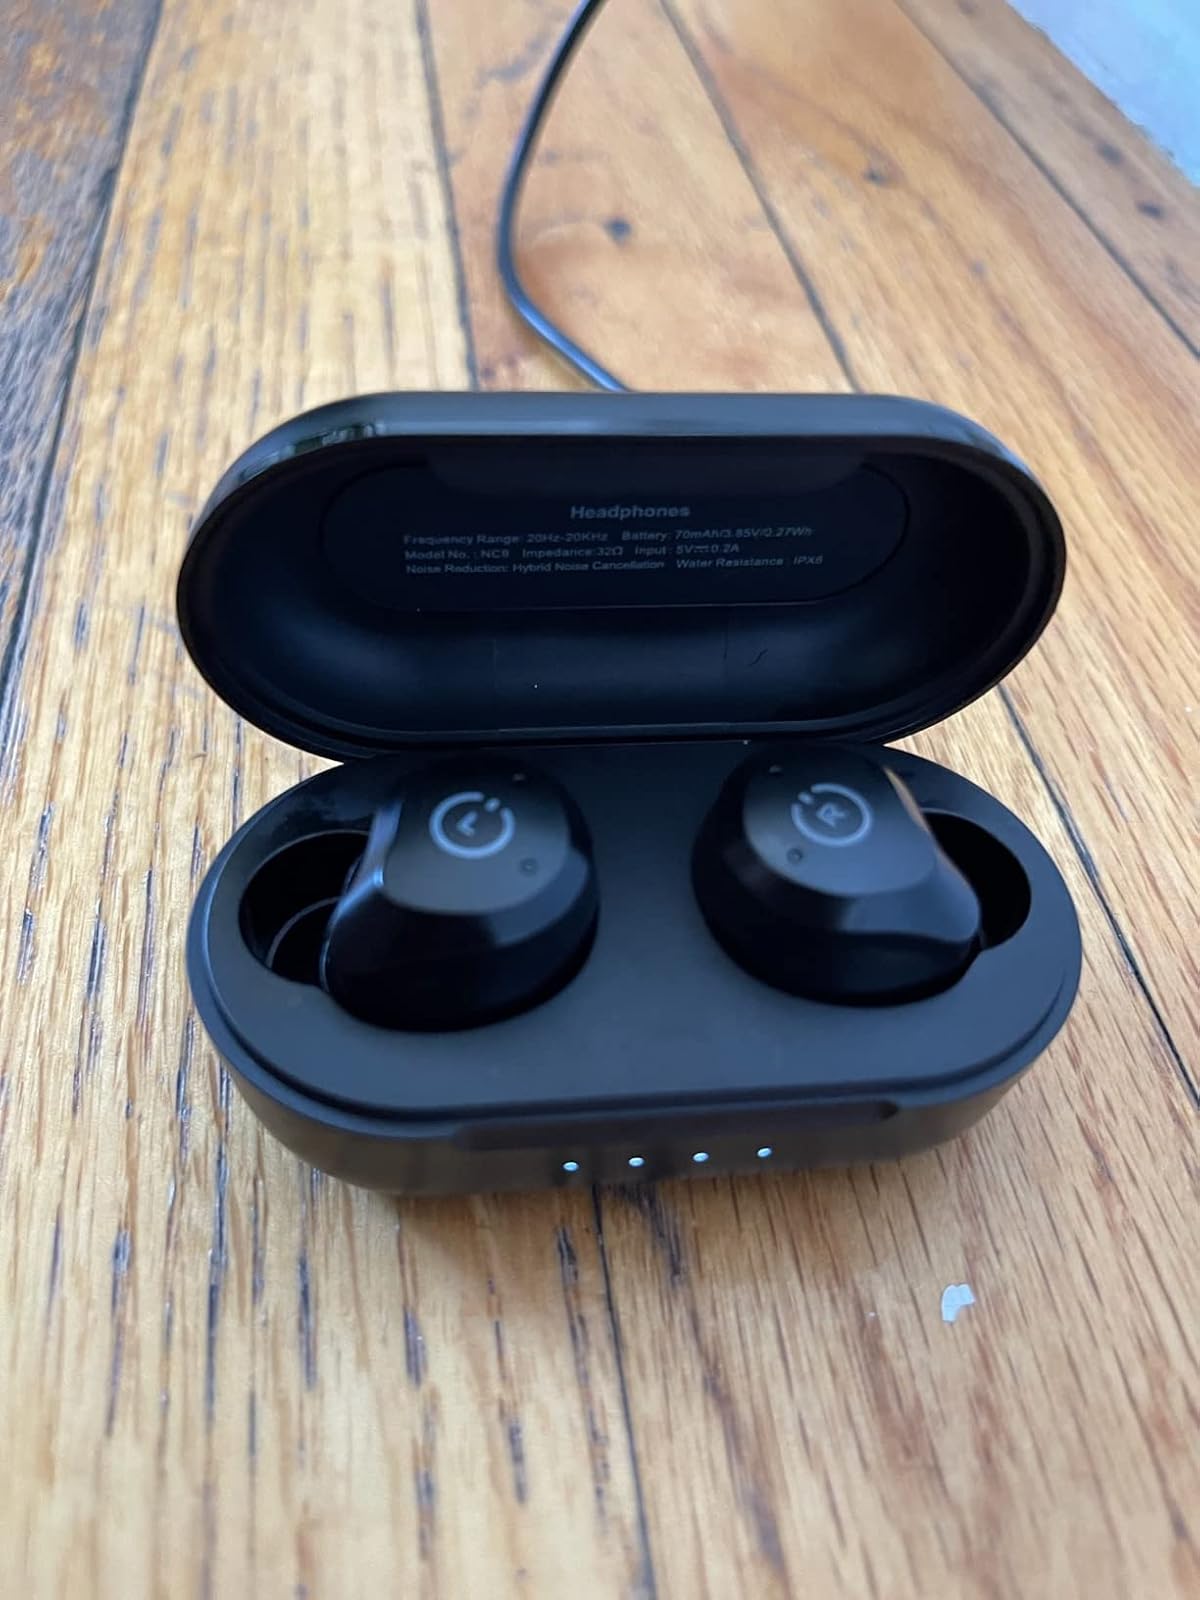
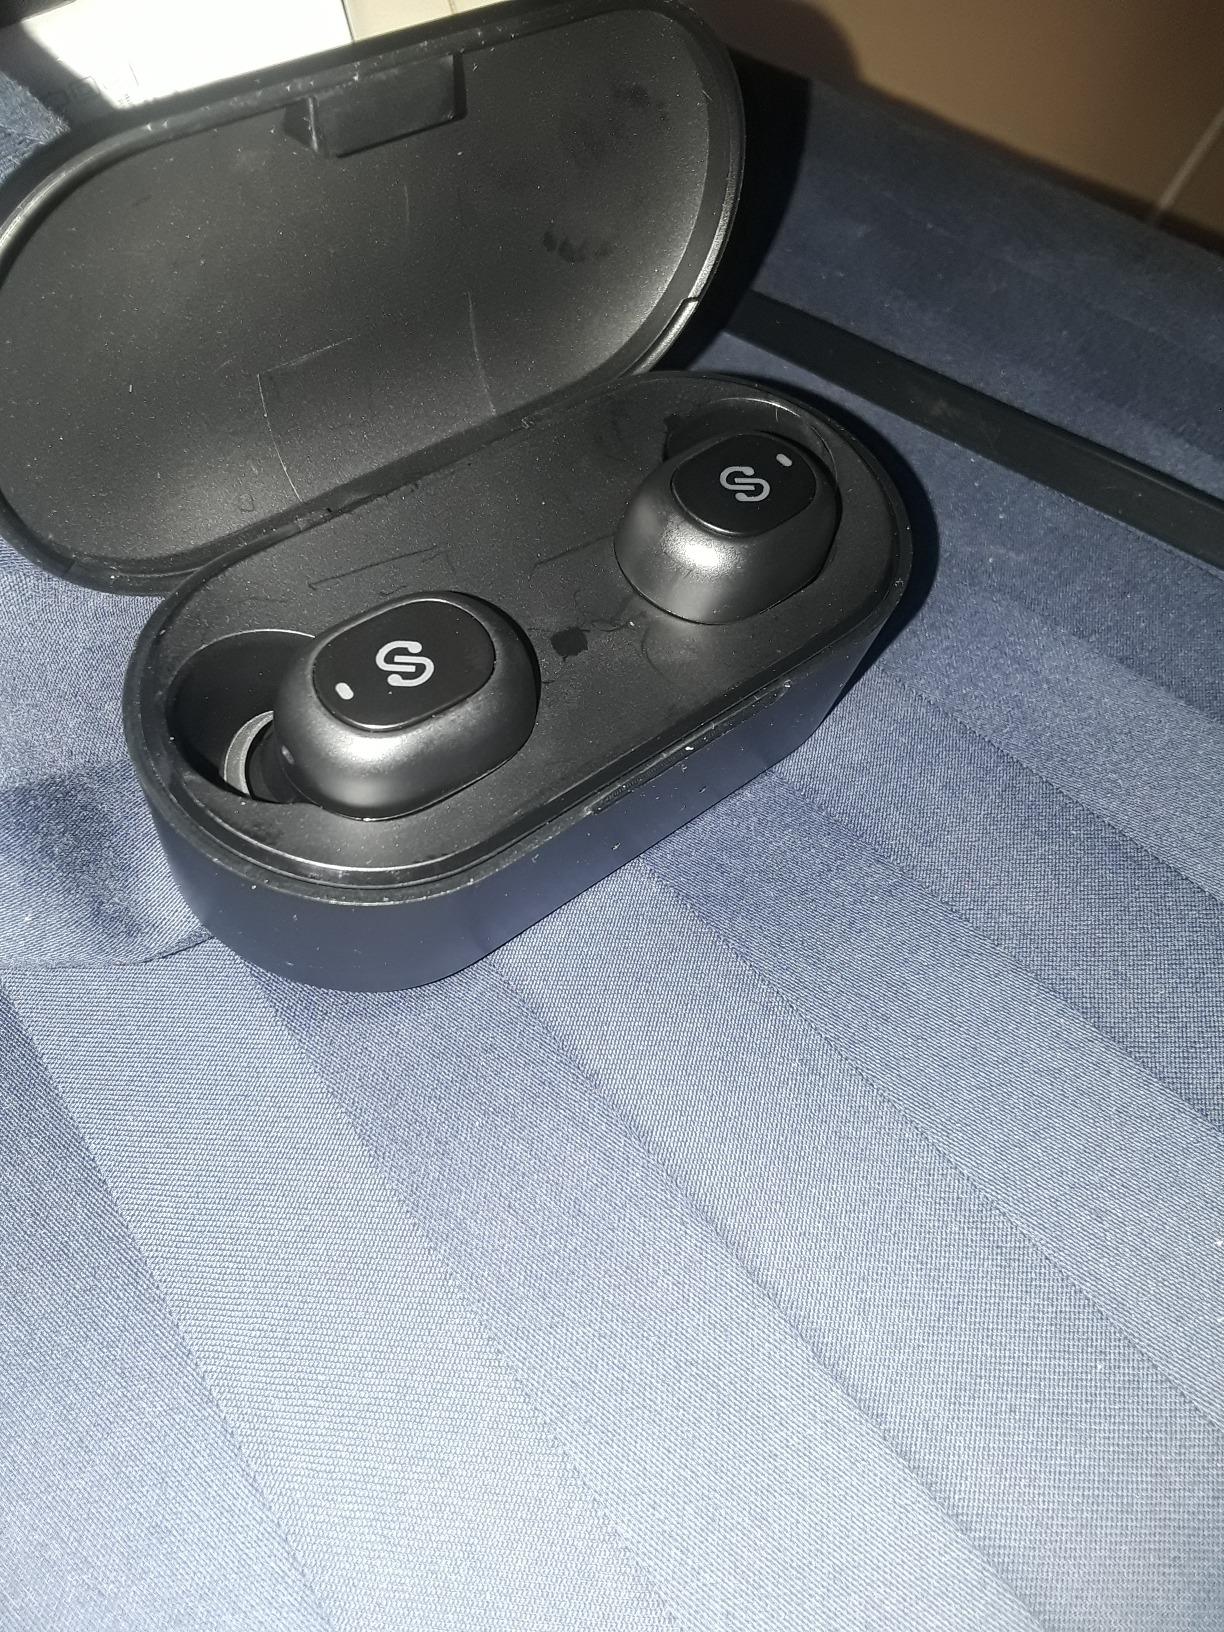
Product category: earbuds
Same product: no